1964 split in the Communist Party of India

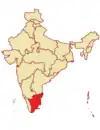
Madras State

Per Limaye (1991) '[t]he Communist Movement was never strong in Gujarat, and the split of 1964 further weakened it.' In the lead-up to the split, the Gujarat State Council and Gujarat State Secretariat of CPI had not confronted Dange directly, but a majority within the bodies espoused criticisms on Dange's leadership and political line. The Dange group was worried about the dominance of Dinkar Mehta and Chiman Mehta in the Gujarat party unit. Dinkar Mehta, CPI Gujarat State Council Secretary and National Council member, had not joined the walk-out at the April 1964 but was identified as a leftist. Mehta's group managed to win the allegiance of Vajubhai Shukla, a founder of the party in Gujarat, who agreed to join the preparatory committee for the left CPI Calcutta Party Congress. Dinkar Mehta attended the Tenali convention, and afterwards organized a special convention in Ahmedabad to present a report from Tenali. For the Dange group this was an act of open defiance of party discipline, and they instructed their loyalists in Gujarat to organize a new State Council.